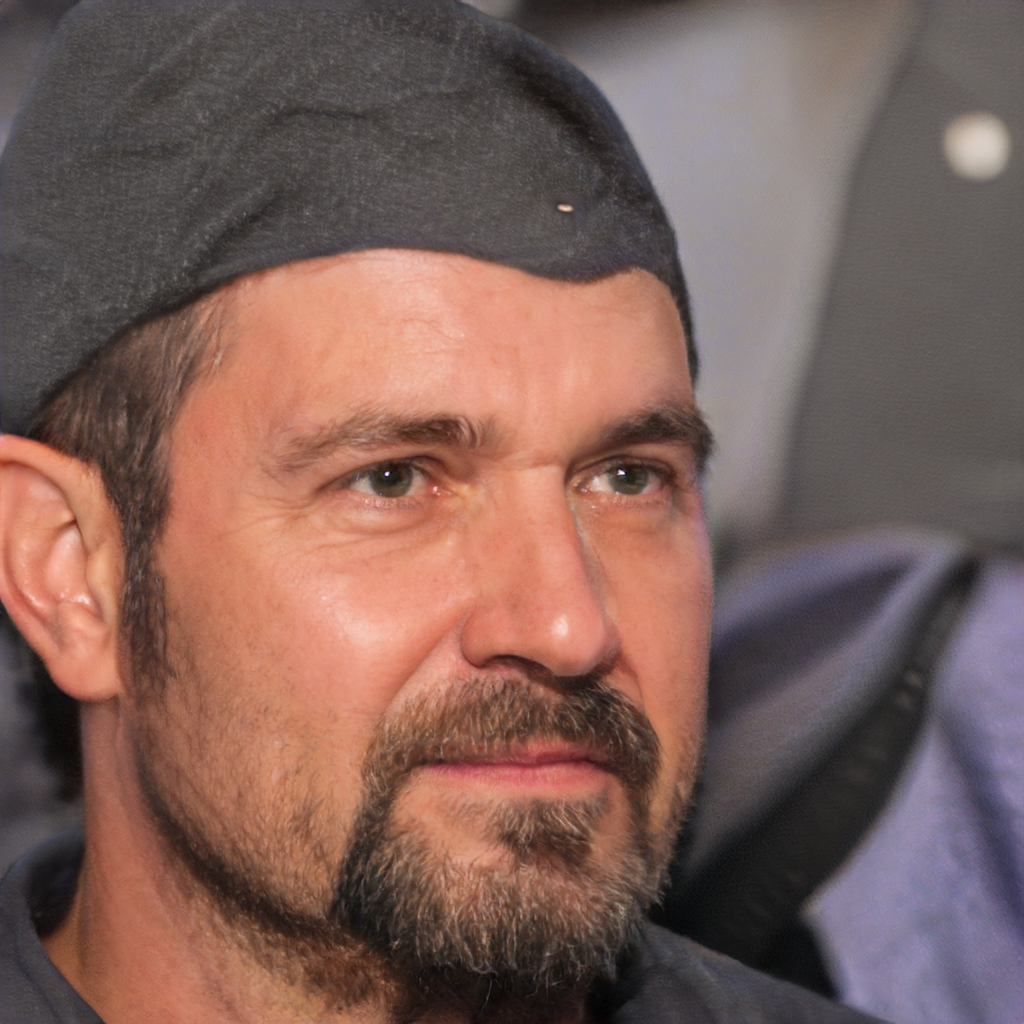
Label: Colored